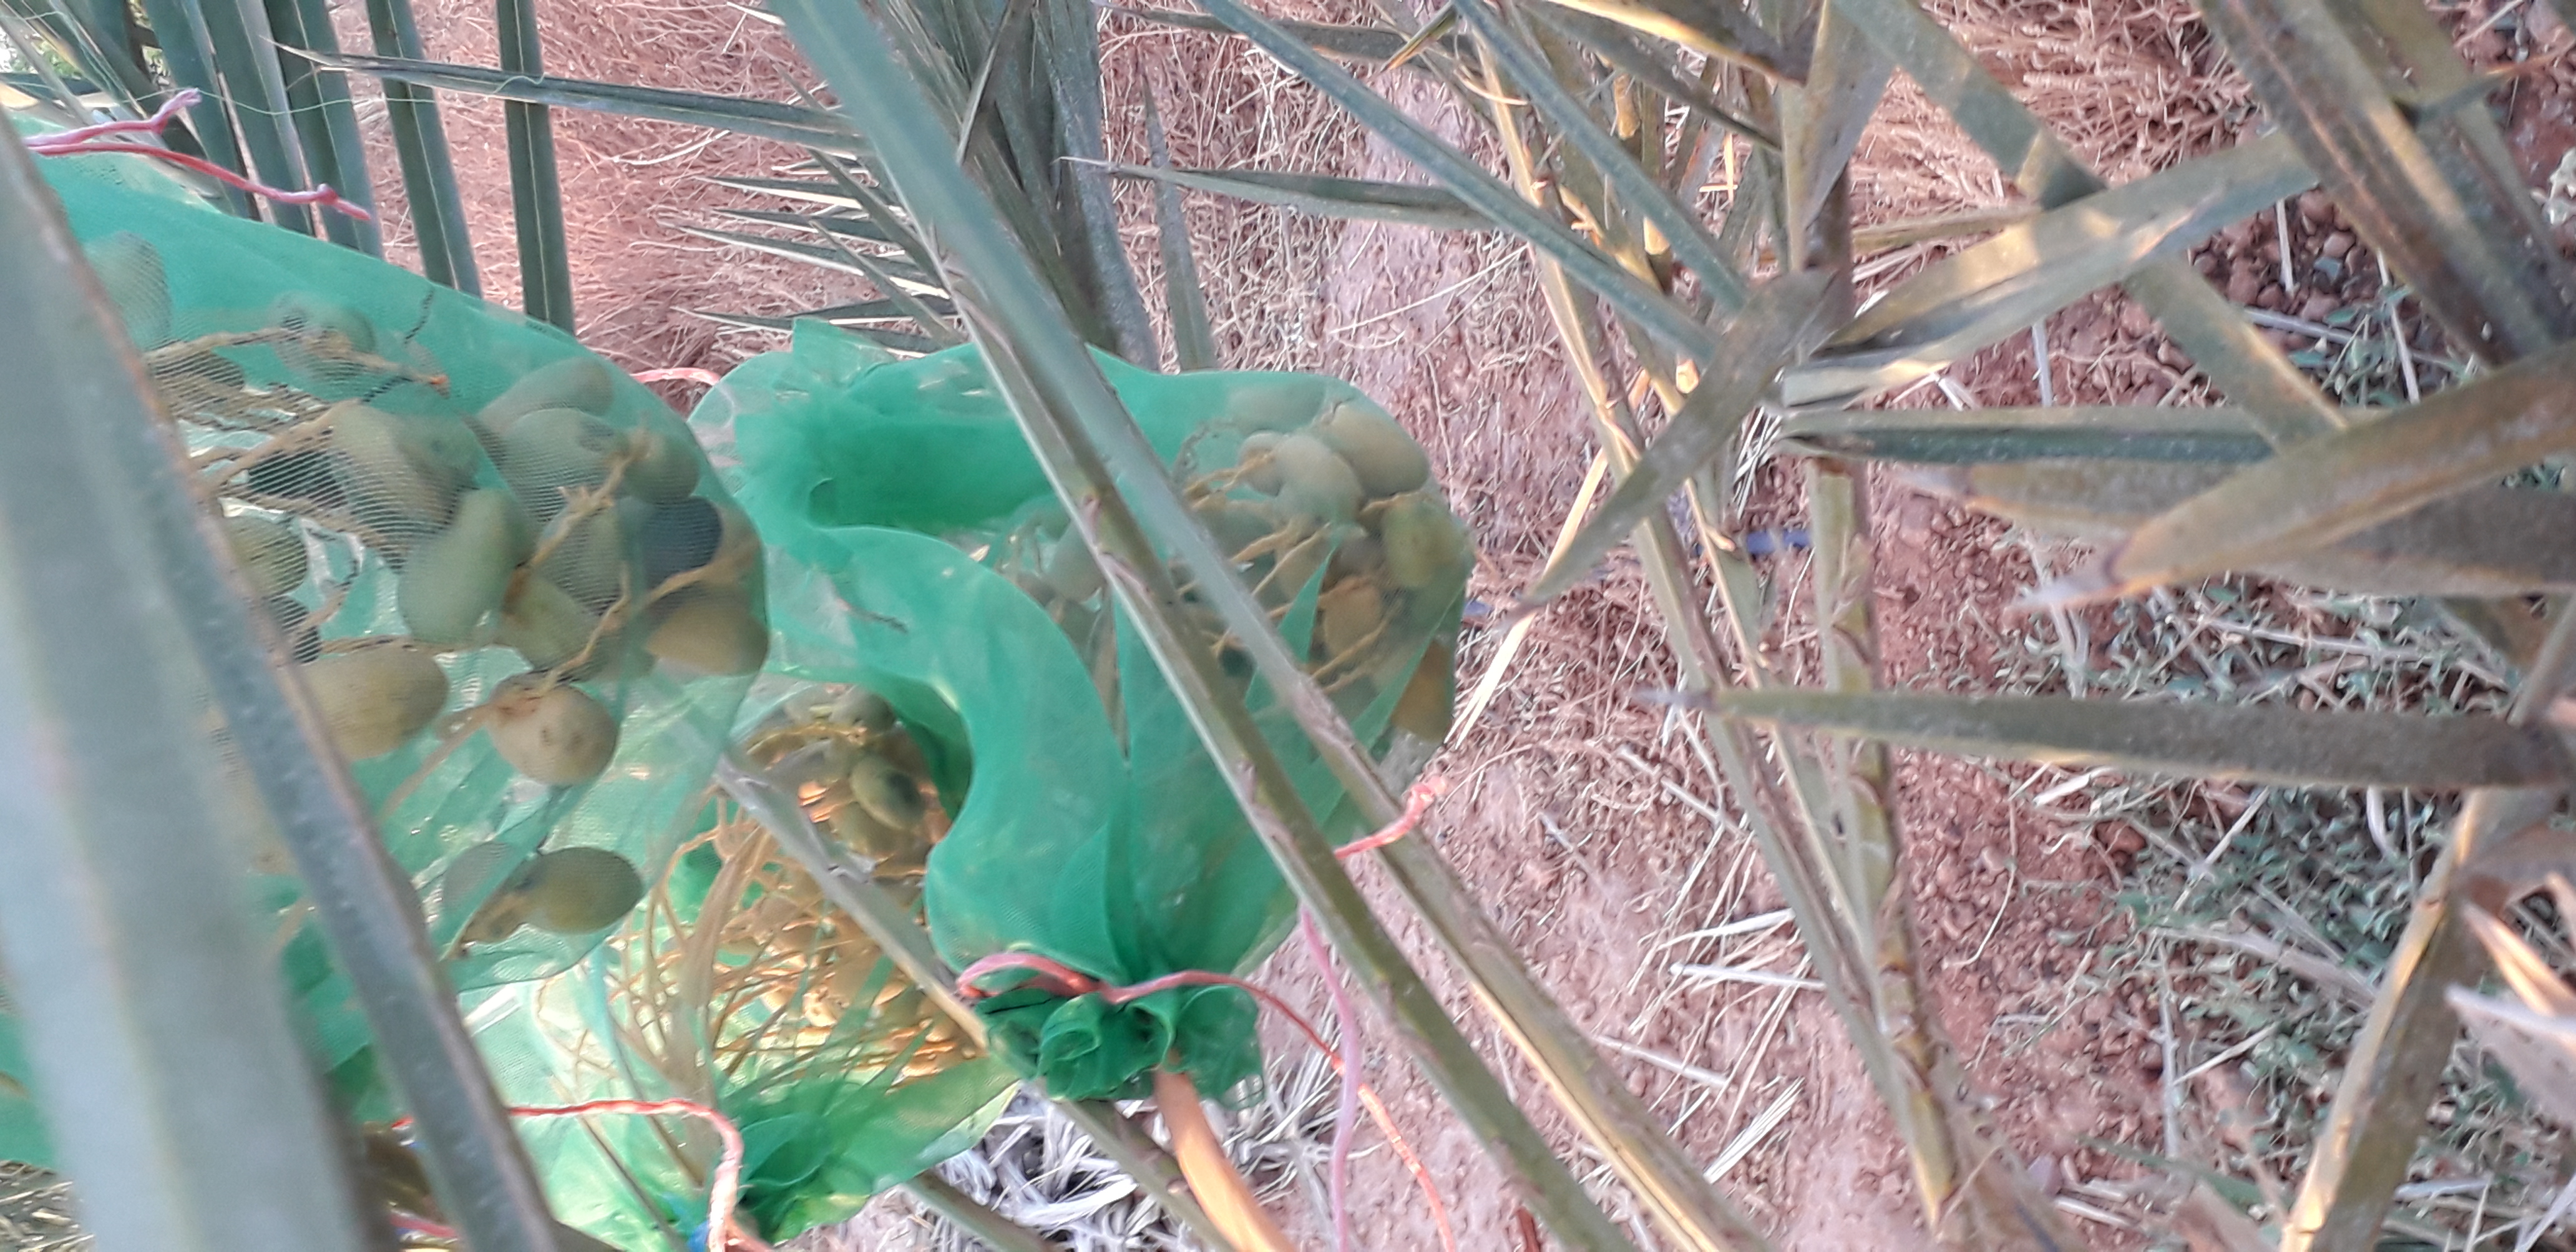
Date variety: Boumajhoul